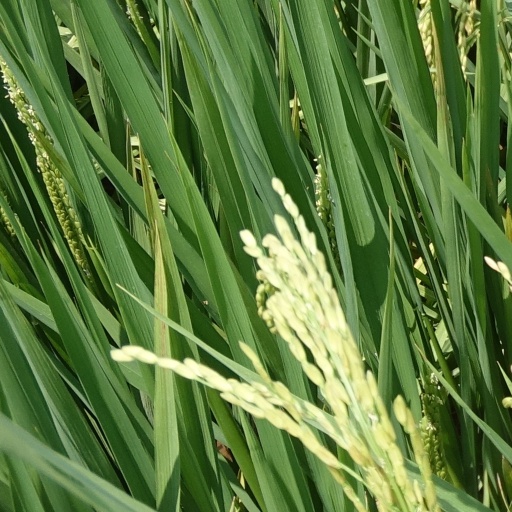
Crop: rice